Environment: real
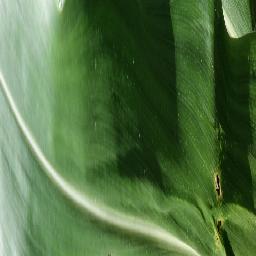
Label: healthy